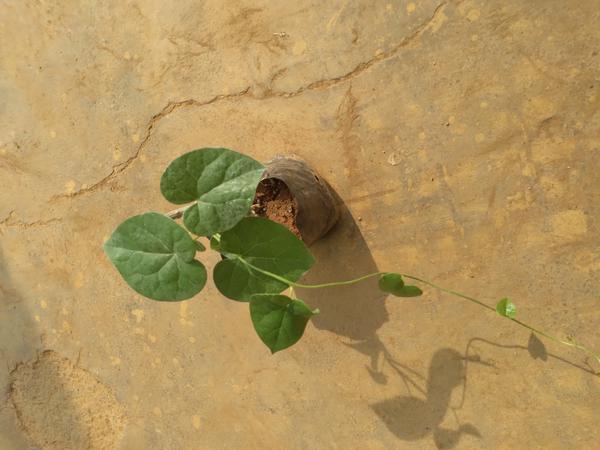
Plant: Amruta_Balli